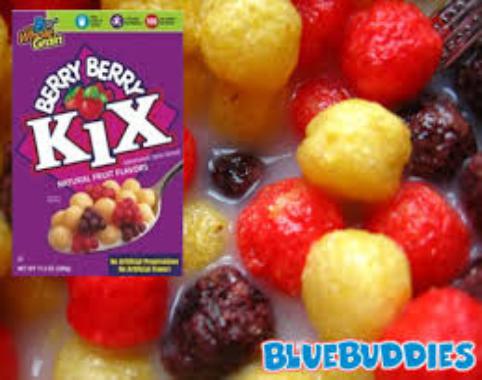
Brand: Berry Berry Kix
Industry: Food